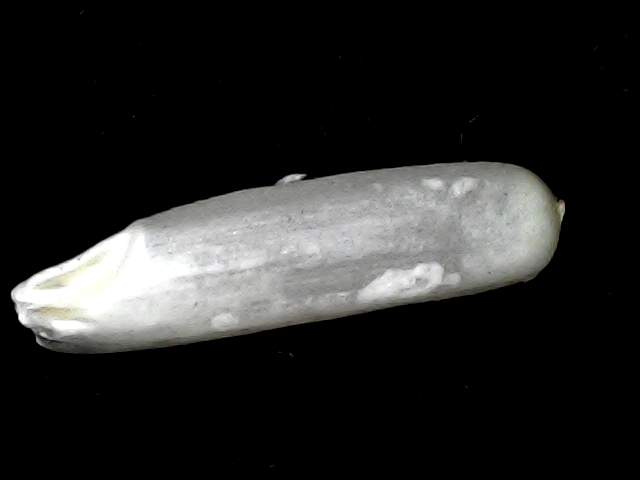
Rice variety: BD57